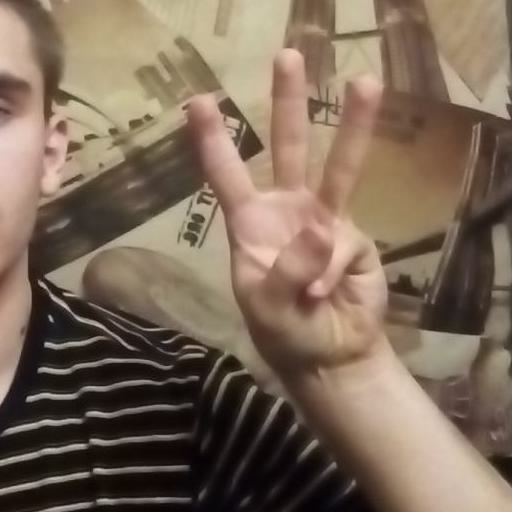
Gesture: three